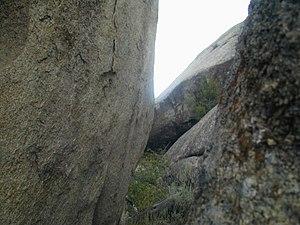
Le chaînon House est un massif montagneux de la province géologique de Basin and Range, région du Grand Bassin, situé dans le comté de Millard, dans l'Ouest de l'Utah, aux États-Unis. Le chaînon House est distant d'environ 65 km de la ville de Delta.